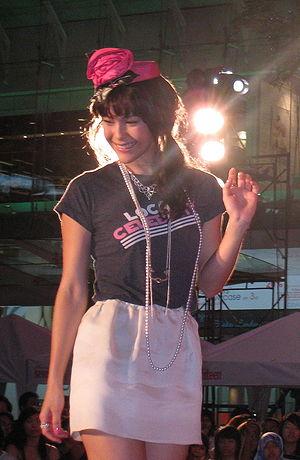
Punlapa Margaret Taylor ou Paula Taylor ou Punlapa Supa-aksorn, née le 20 janvier 1983 à Bangkok, est un mannequin et une actrice thaïlandaise.